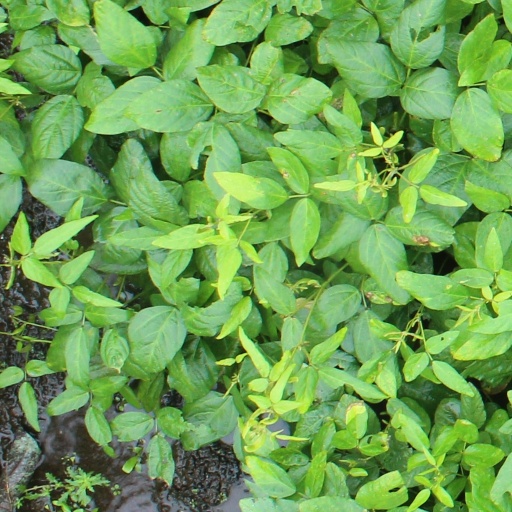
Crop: soybean